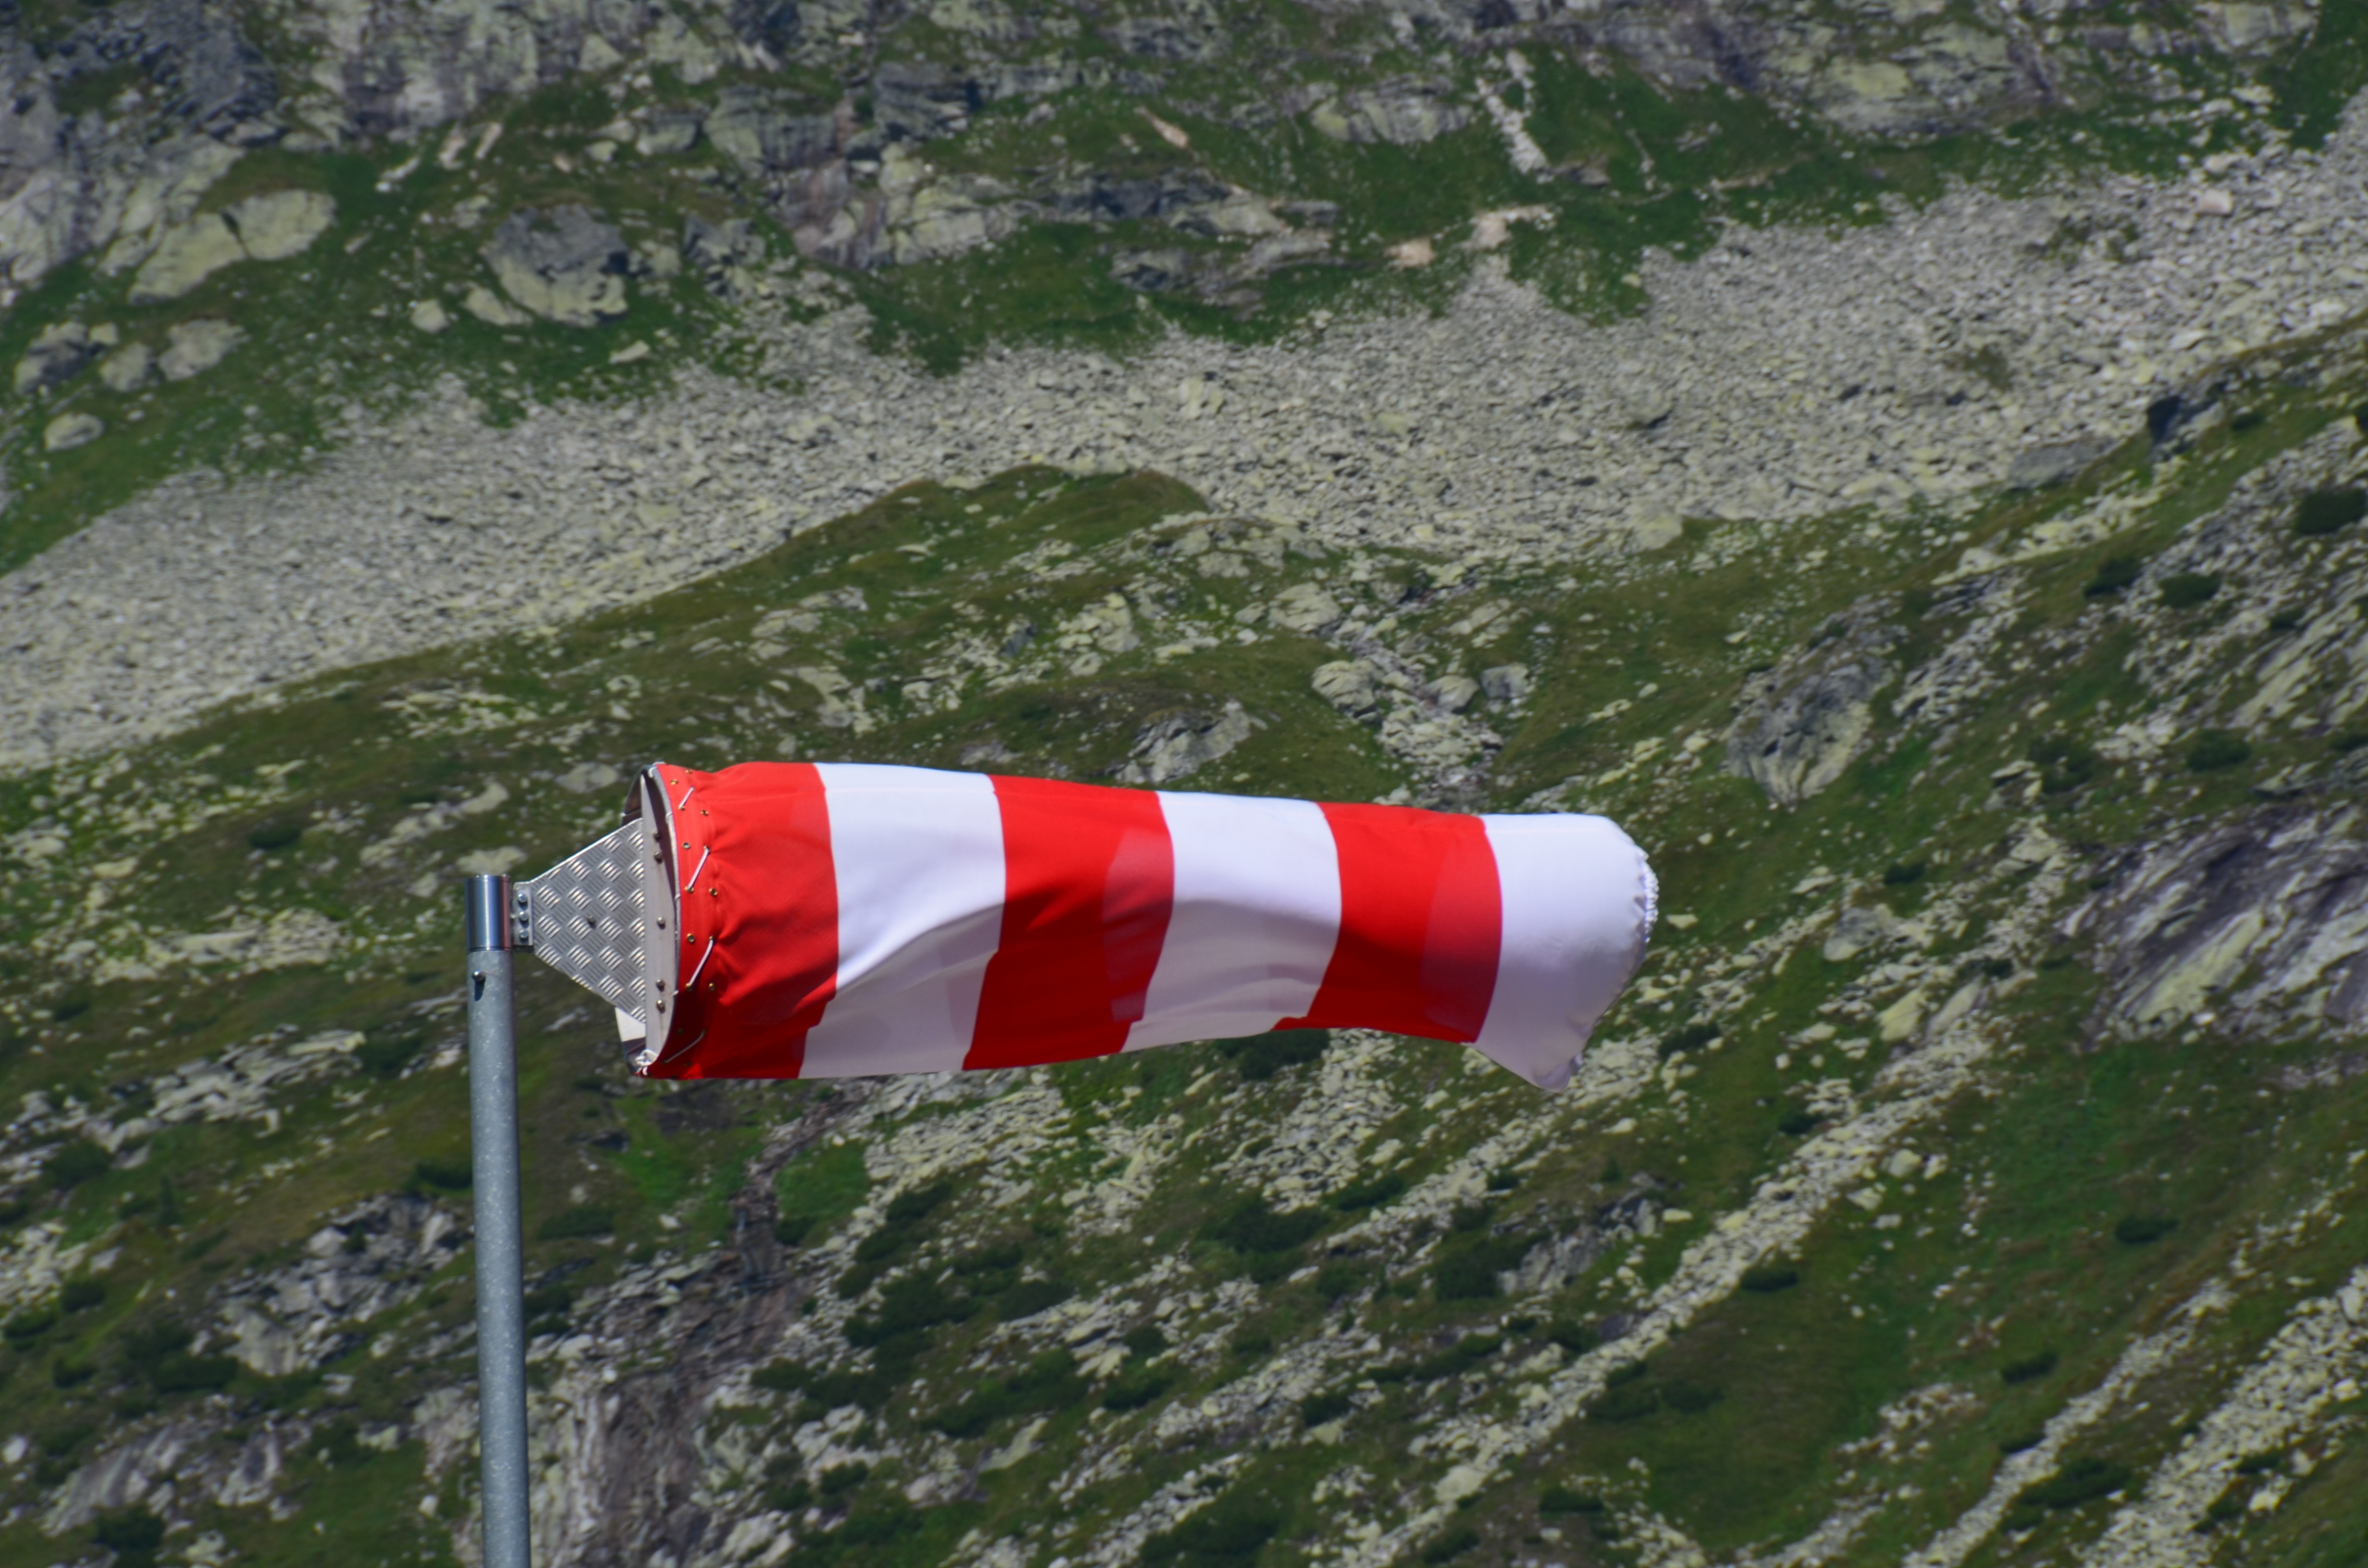
wind, flag, weather, storm, extreme sport